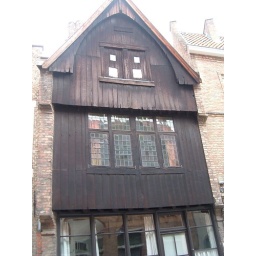
One of two remaining wooden houses in Brugge, Belgium